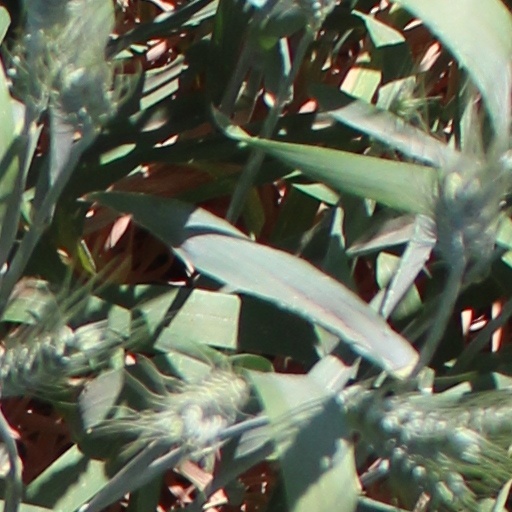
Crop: wheat